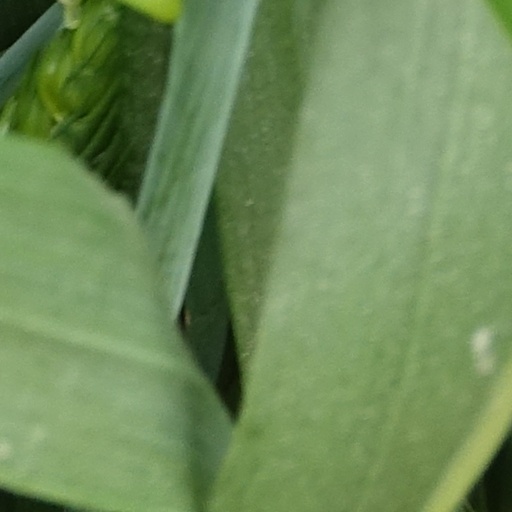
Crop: wheat